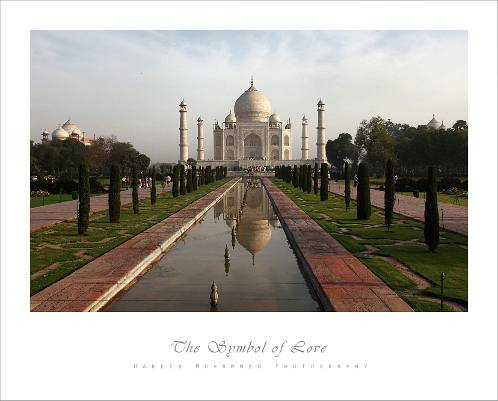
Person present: No